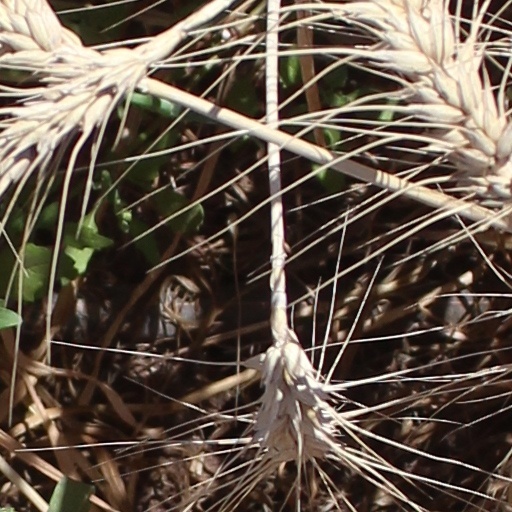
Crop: wheat